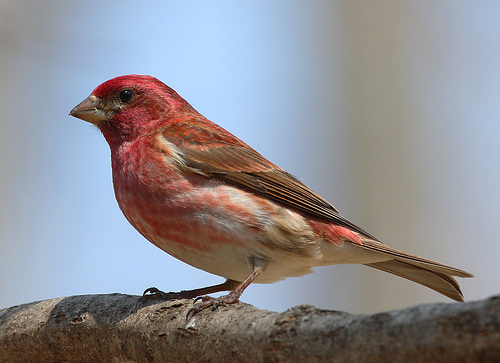
a red bird with a white belly and orange and black secondaries.
bird with red and white breast stands on a branch while sporting a red crownthe bird has a black eyering an a small bill that is yellow.
powerful short beak suited for seeds with deep scarlet crown faded in mottled pattern to orange/pink on light tan body.
this bird has a white belly, pink breast and crown, with a brown wing and short pointy bill.
this bird has wings that are brown and has a red chest and body
this bird is white and pink in color, with a stubby beak.
this bird has a beige belly, red throat, a very small bill, and a red crown.
this bird has a red breast, with a red and white belly.
red head and back, short bill, red breast, sides and flanks, long tarsus, white undertail covets
Species: Purple Finch